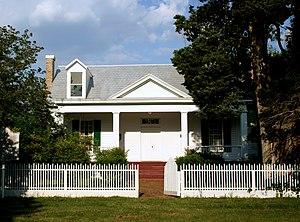
Akron est une municipalité américaine située dans le comté de Hale en Alabama.